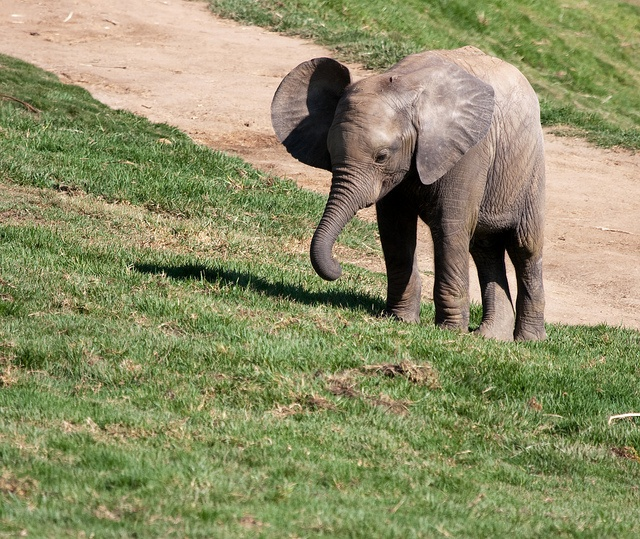
A baby elephant standing on top of a dirt road.
a young elephant is walking in a field
a little elephant standing in the grass
The baby elephant is walking up a hill.
A baby elephant walking up a grassy hill